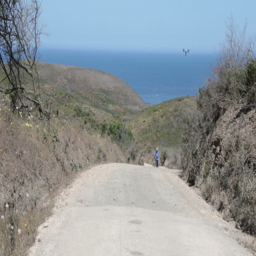
biker walking with his bike on a dirt road